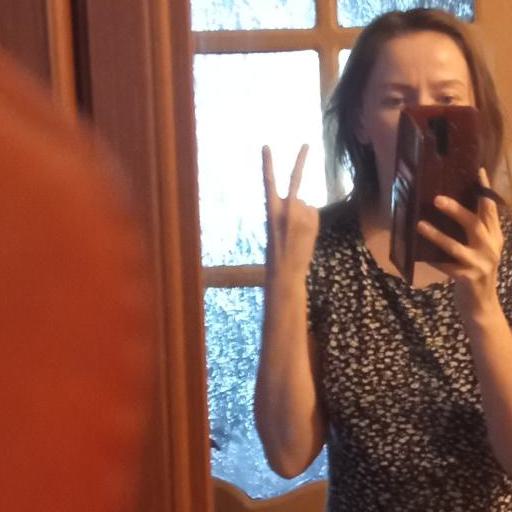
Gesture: peace_inverted